Ou (ligature)

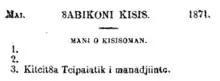
This 1871 Algonquin calendar has "ȣabikoni kisis" for what is today written "wàbigonì-gìzis" ("May").

The Uralic Phonetic Alphabet uses and to indicate a back vowel of unknown quality.